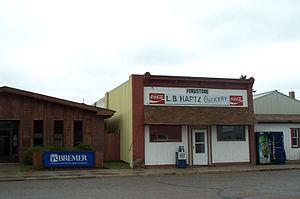
La ville américaine de Fordville est située dans le comté de Walsh, dans l’État du Dakota du Nord. Lors du recensement de 2010, sa population s’élevait à 212 habitants.